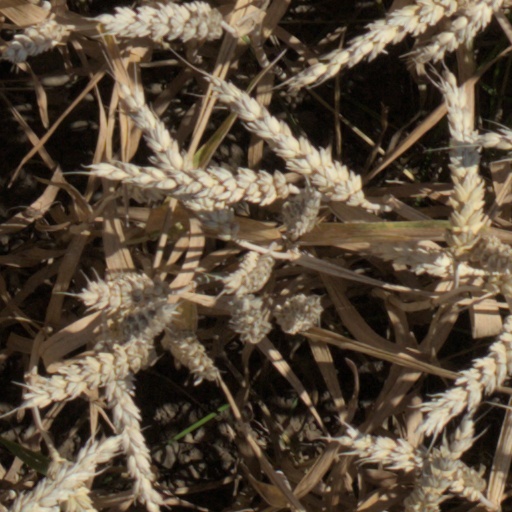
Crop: wheat